Espérance Sportive de Tunis

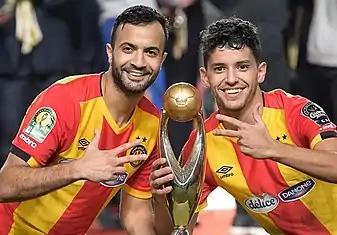
, CAF Champions League Champions in 2018

Football emerged in the Regency of Tunis in the early 1900s. European clubs, largely colonial appendices of metropolitan sports associations, were the only ones to participate in the first Tunisian championship in 1910. Among these were French clubs such as Racing Club de Tunis (founded in 1904), Les Lutins (a society sponsored and funded by the Catholic Church), Sporting Club de Tunis (1908), and Stade Gaulois, as well as Italian clubs (Italia de Tunis, Savoia de Sousse) and Maltese clubs, with the most representative being Mélita-Sports in Tunis. The following years saw this lineup grow with Jeanne d'Arc, Avant Garde, and Stade Tunisois. The Stade Africain, a Franco-Arab club (but predominantly French), was the first to include Tunisian players, recruited from colleges and high schools.